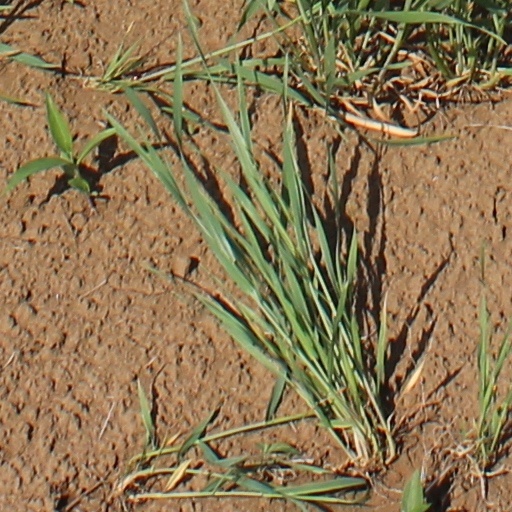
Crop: wheat